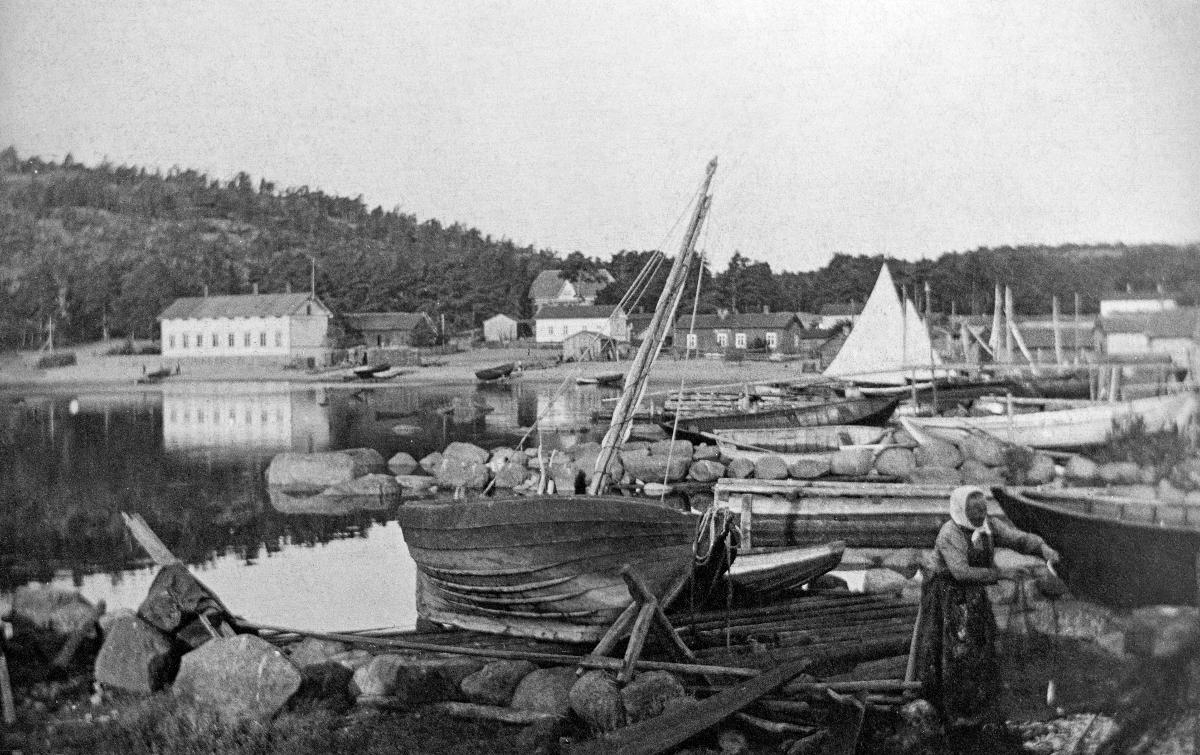
Suursaari
Hogland
sisällön kuvaus: Suurkylän kalarantaa, Suursaari 1917. content description: Suurkylä fishing shore, Hogland 1917.
Vuosi: 1917
Paikka: Suomen entinen kunta/pitäjä, Suursaari, Suurkylä; Pohjoismaat, Suomi; , Suursaari
Aiheet: maisema; satamat; rannat; veneet; landscape; harbours; shores; boats; landscapes; seaside; landskap (fysiska helheter); hamnar; stränder; båtar